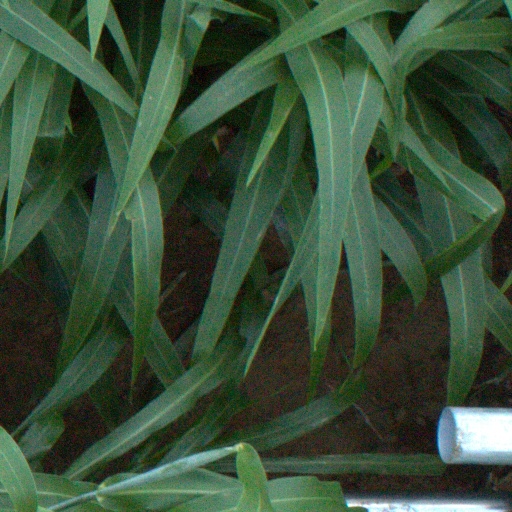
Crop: sorghum